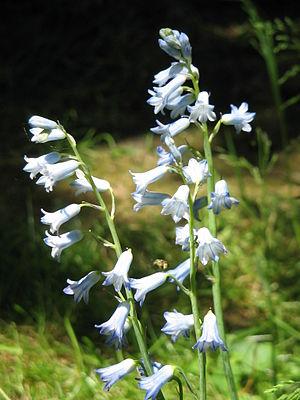
Jacinthe améthyste
La jacinthe améthyste, Brimeura amethystina Chouard, est une plante bulbeuse des Pyrénées. Sa présence sur le mont Kapela enregistrée par Reichenbach provient probablement d'une confusion avec une des espèces du genre similaire Hyacinthella présent dans les Balkans.
La flore des Pyrénées comporte environ 4 500 espèces, dont quelque 160 espèces endémiques. La répartition végétale dans les Pyrénées est influencée par un climat océanique à l'ouest et un méditerranéen à l'est, humide au nord, plus sec au sud auxquelles s'ajoutent les différents étages montagnards qui favorisent les forêts de feuillus à basse altitude, puis aux altitudes supérieures, des forêts de confères, au-delà de la limite supérieure de l'arbre des herbacées des alpages, et enfin les plantes de milieux rocailleuses et proches des névés à haute altitude